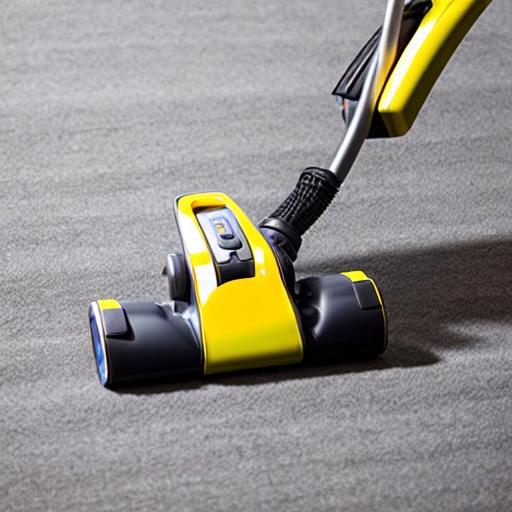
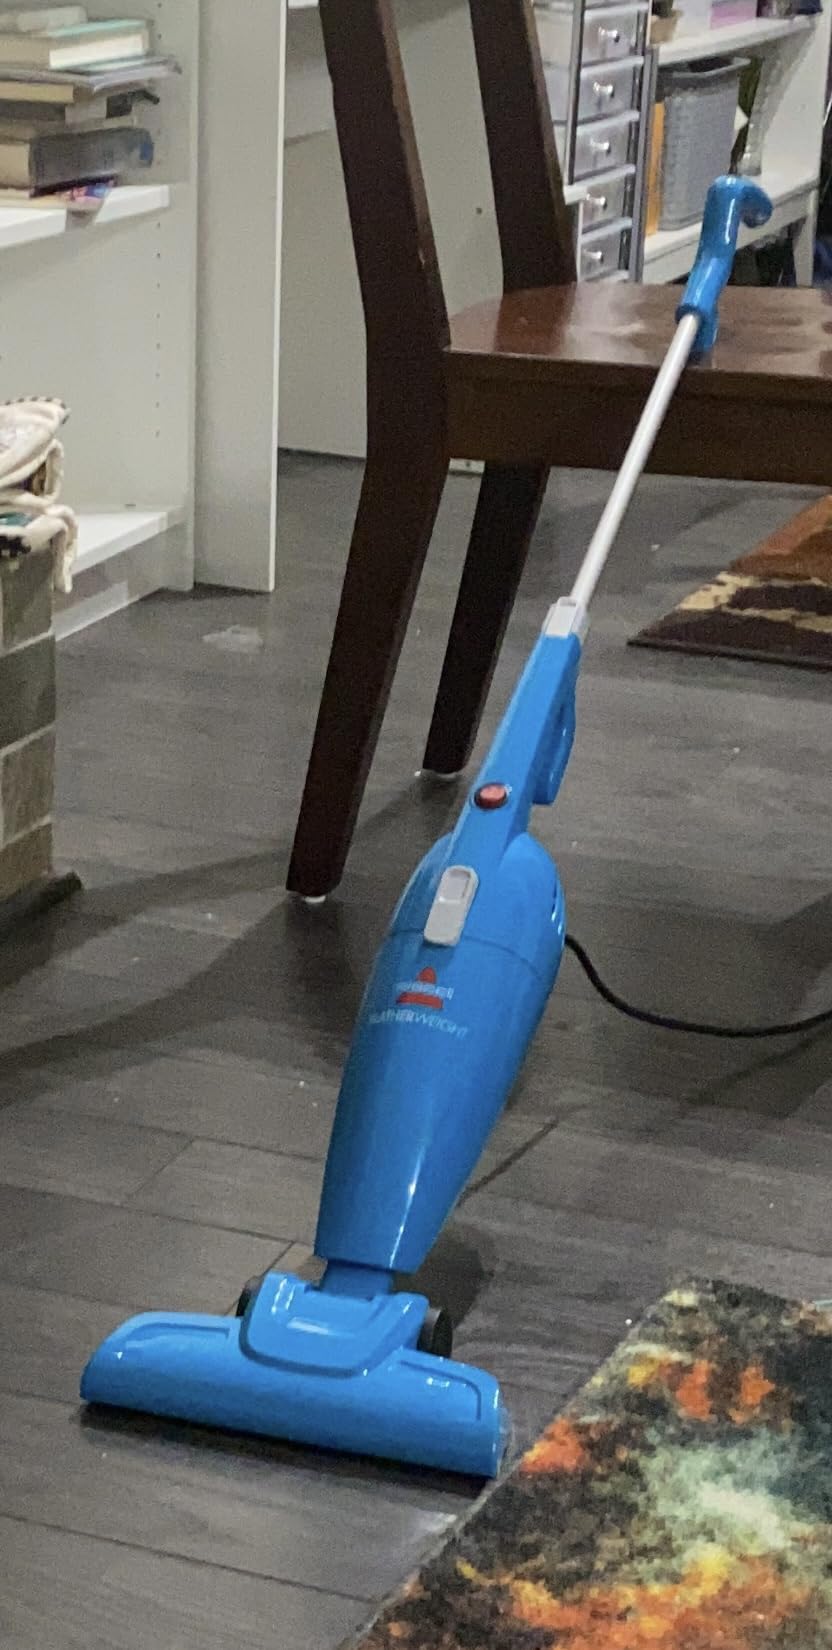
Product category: items_vacuum
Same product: no